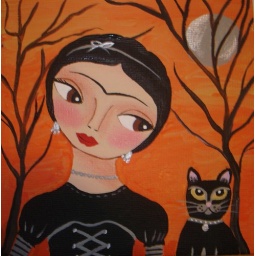
Frida in a corset with black cat